St. Stephen's Lutheran Church (South Carolina)

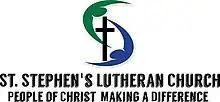
Logo of St. Stephen's Lutheran Church

St. Stephen's is the oldest church community within the town of Lexington having been founded there in 1830. The congregation's current place of worship is the fourth incarnation of the church, having been reconstructed 3 times throughout the church's history. The church has historical ties to the Lutheran Theological Southern Seminary which from 1834 to 1856 was located in Lexington. It is likely that these students attended St. Stephen's during their time of study.